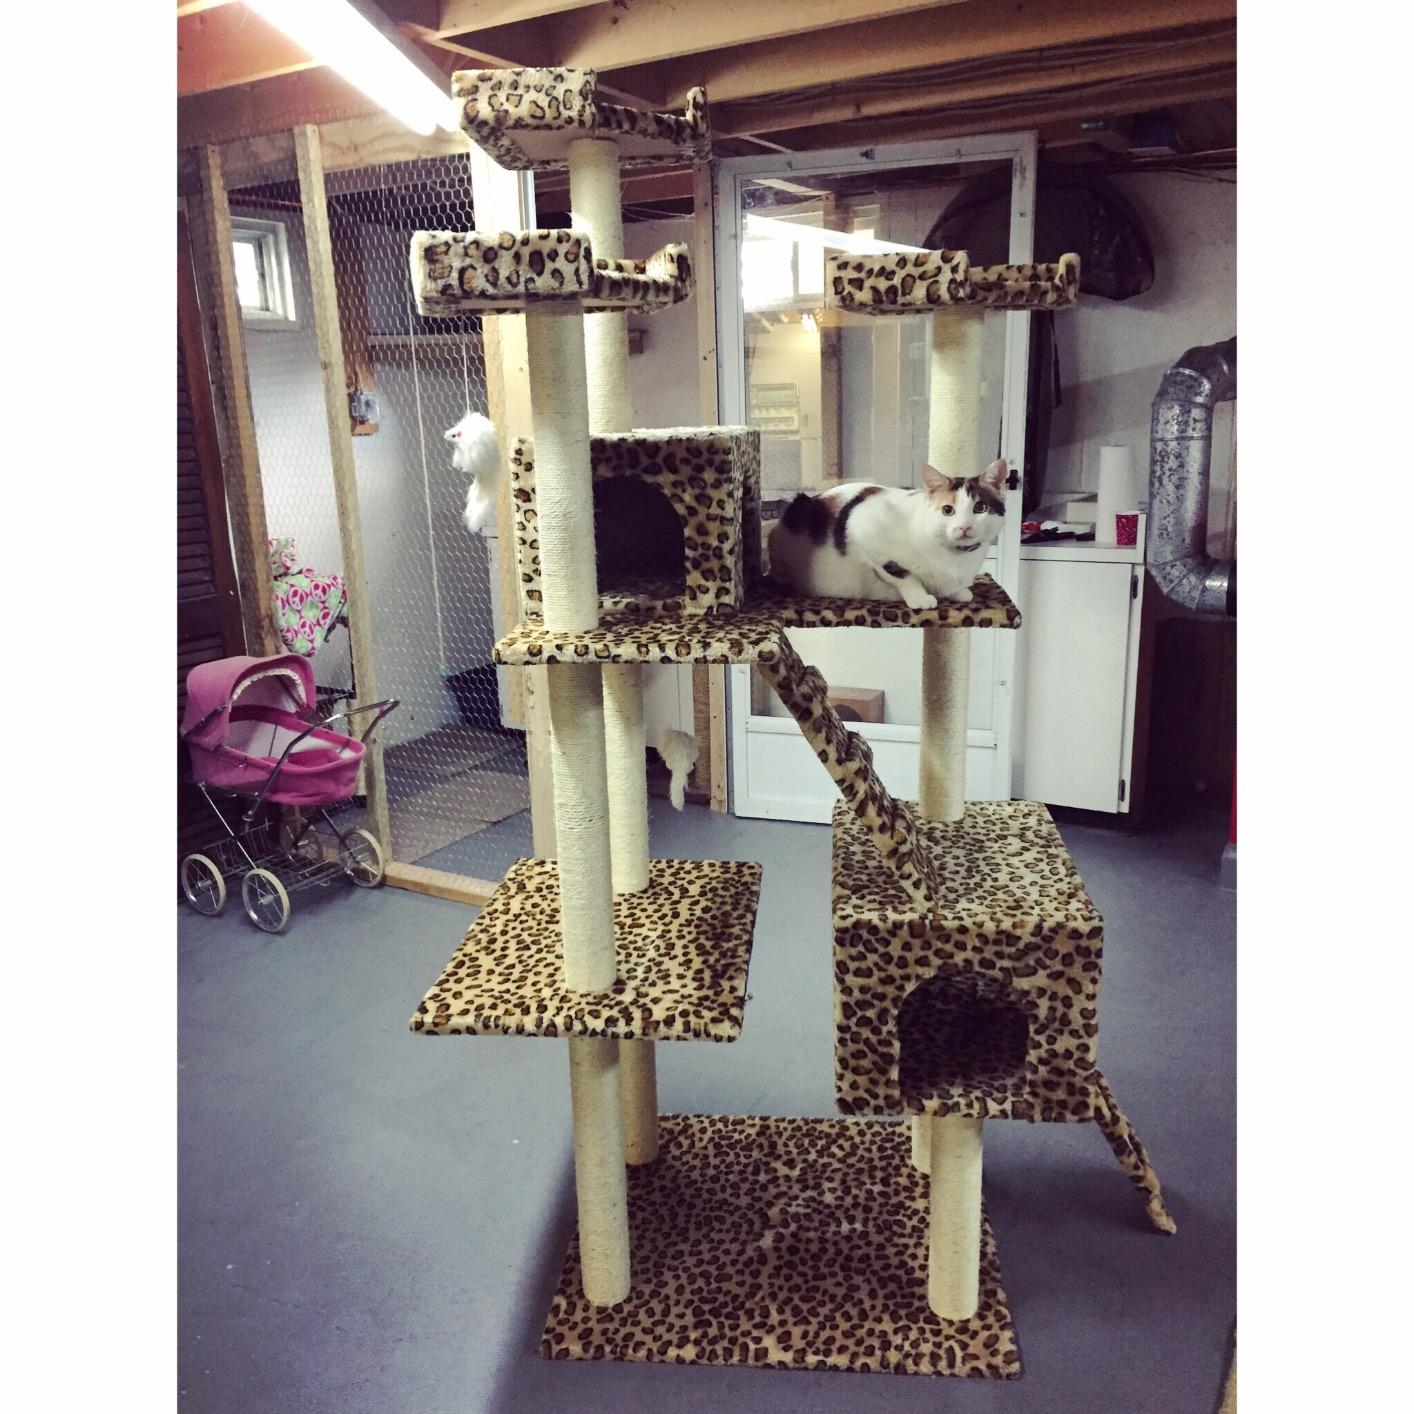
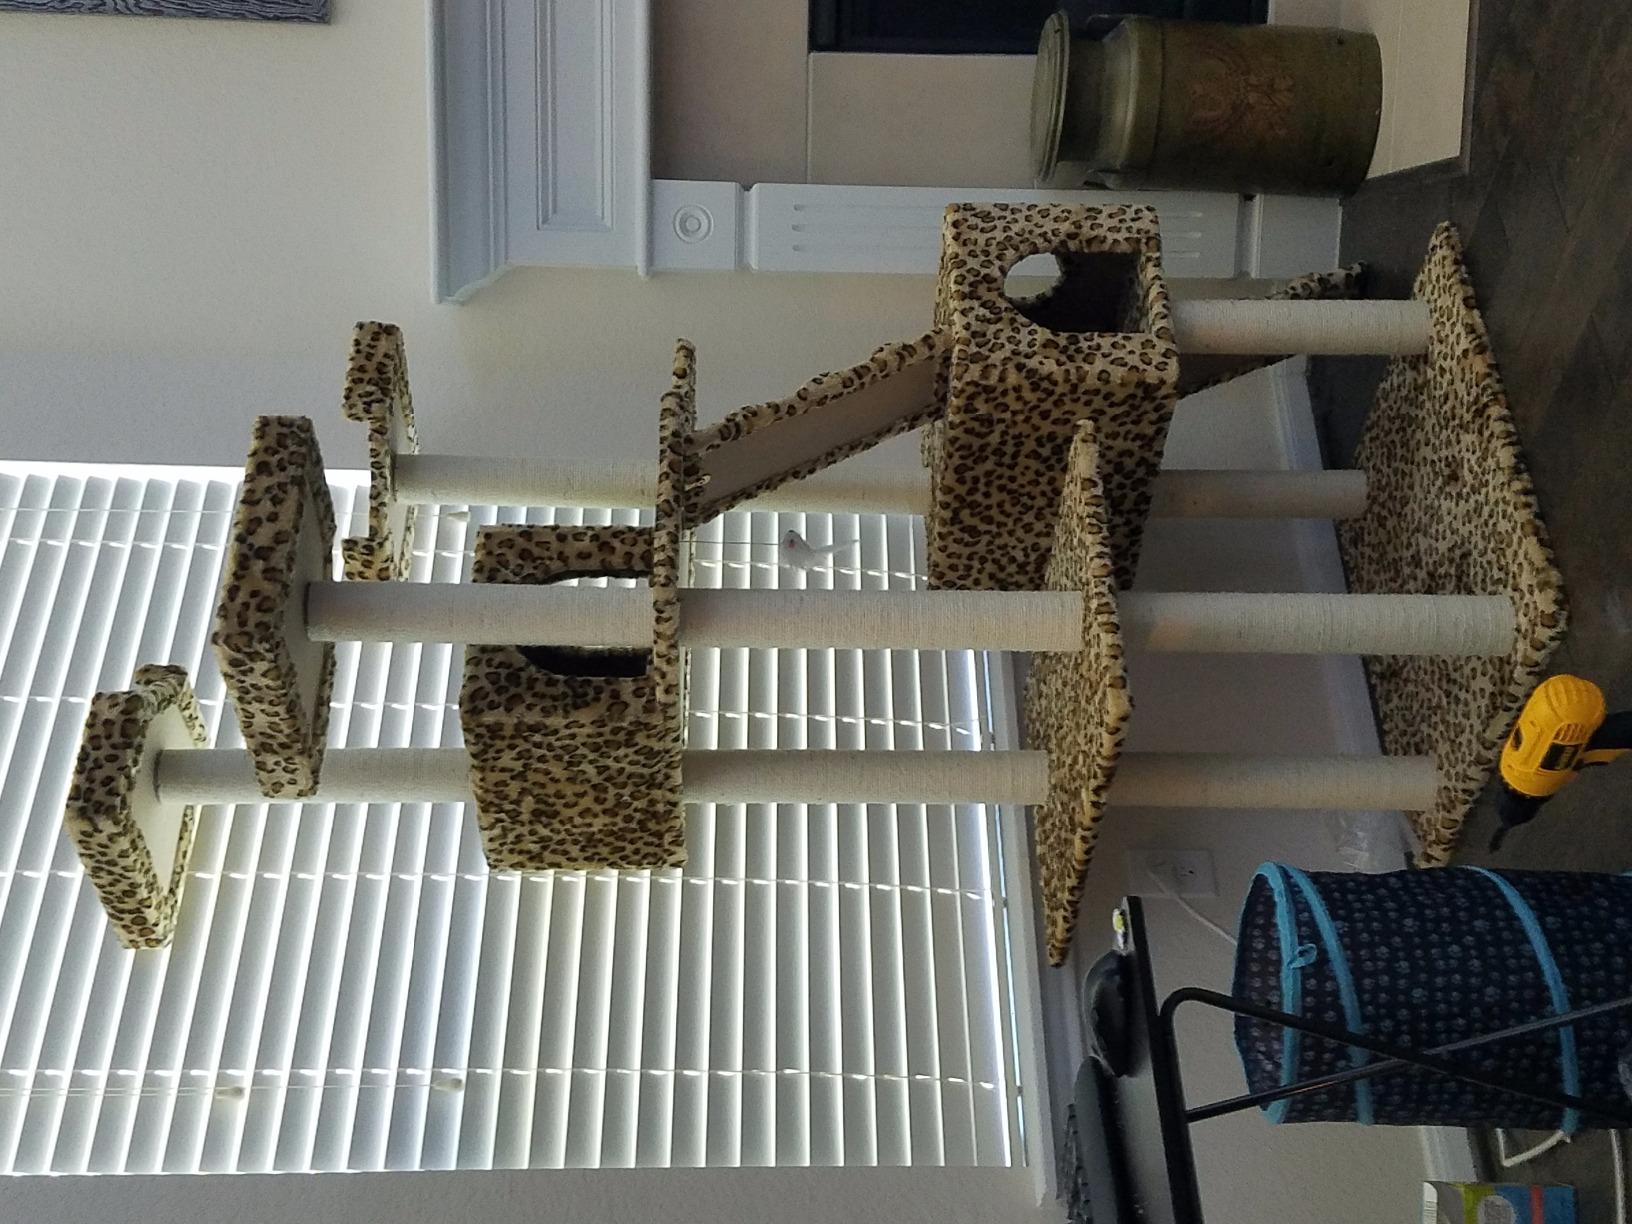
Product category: items_cat tree
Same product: yes